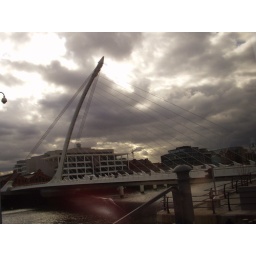
3-12-10. New harp bridge over river Liffey, taken from the river boat trip.